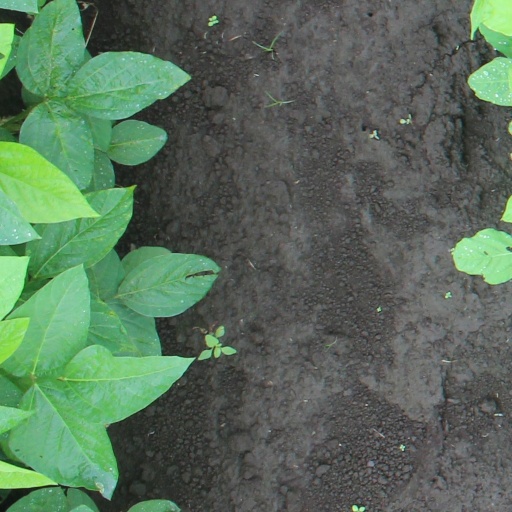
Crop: soybean